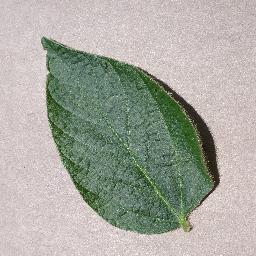
Label: Soybean___healthy